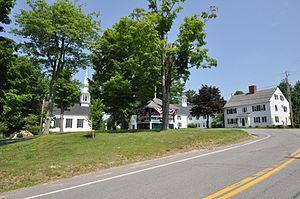
Effingham est une municipalité américaine située dans le comté de Carroll au New Hampshire. Selon le recensement de 2010, sa population est de 1 465 habitants.